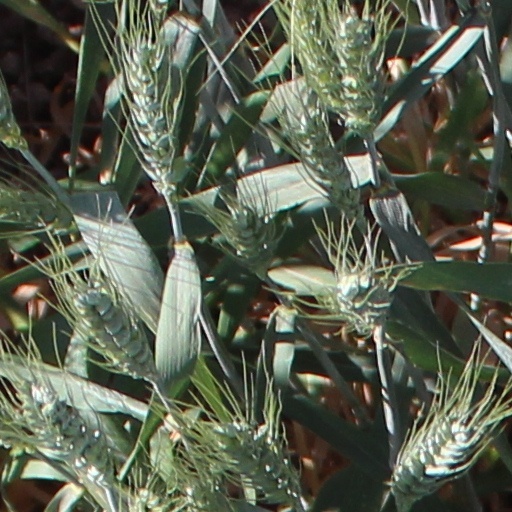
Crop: wheat